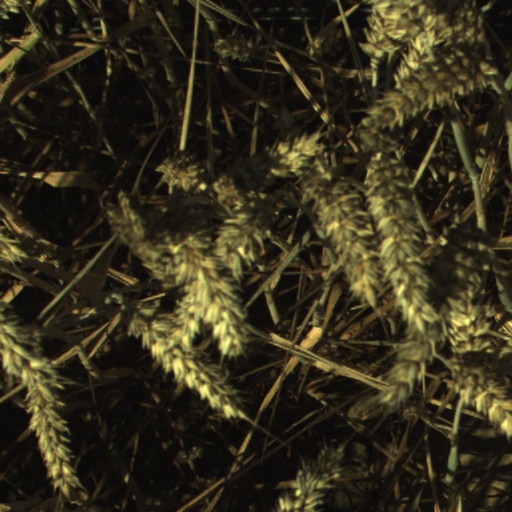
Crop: wheat